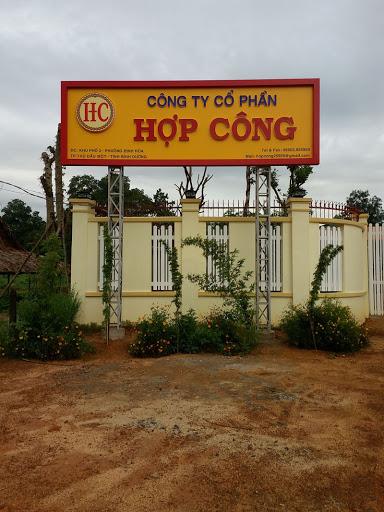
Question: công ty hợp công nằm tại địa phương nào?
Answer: công ty hợp công nằm tại bình dương